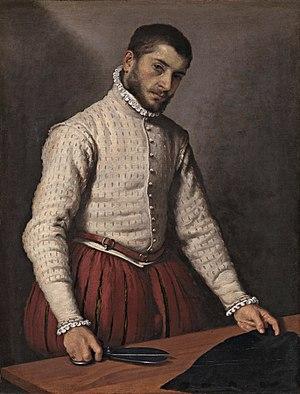
La Renaissance bergamasque et bressane est l'une des principales déclinaisons de l'art de la Renaissance en Italie. L'importance des deux villes sur la scène artistique s'est développée à partir du XVIᵉ siècle, lorsque les artistes étrangers et locaux ont fait une synthèse originale des manières lombardes et vénitiennes, grâce à la position géographique particulière des deux villes: le dernier avant-poste de la Sérénissime sur le continent pour Bergame et territoire disputé entre Milan et Venise pour Brescia.
Le pourpoint est un vêtement du haut, porté au Moyen Âge et à la Renaissance par les hommes. Les fabricants de pourpoints s'appelaient des gipponiers.
Giovanni Battista Moroni ou Giambattista est un peintre italien maniériste.